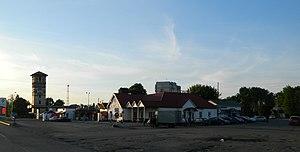
Ukraine. Pyriatyn. Arrêt de bus.